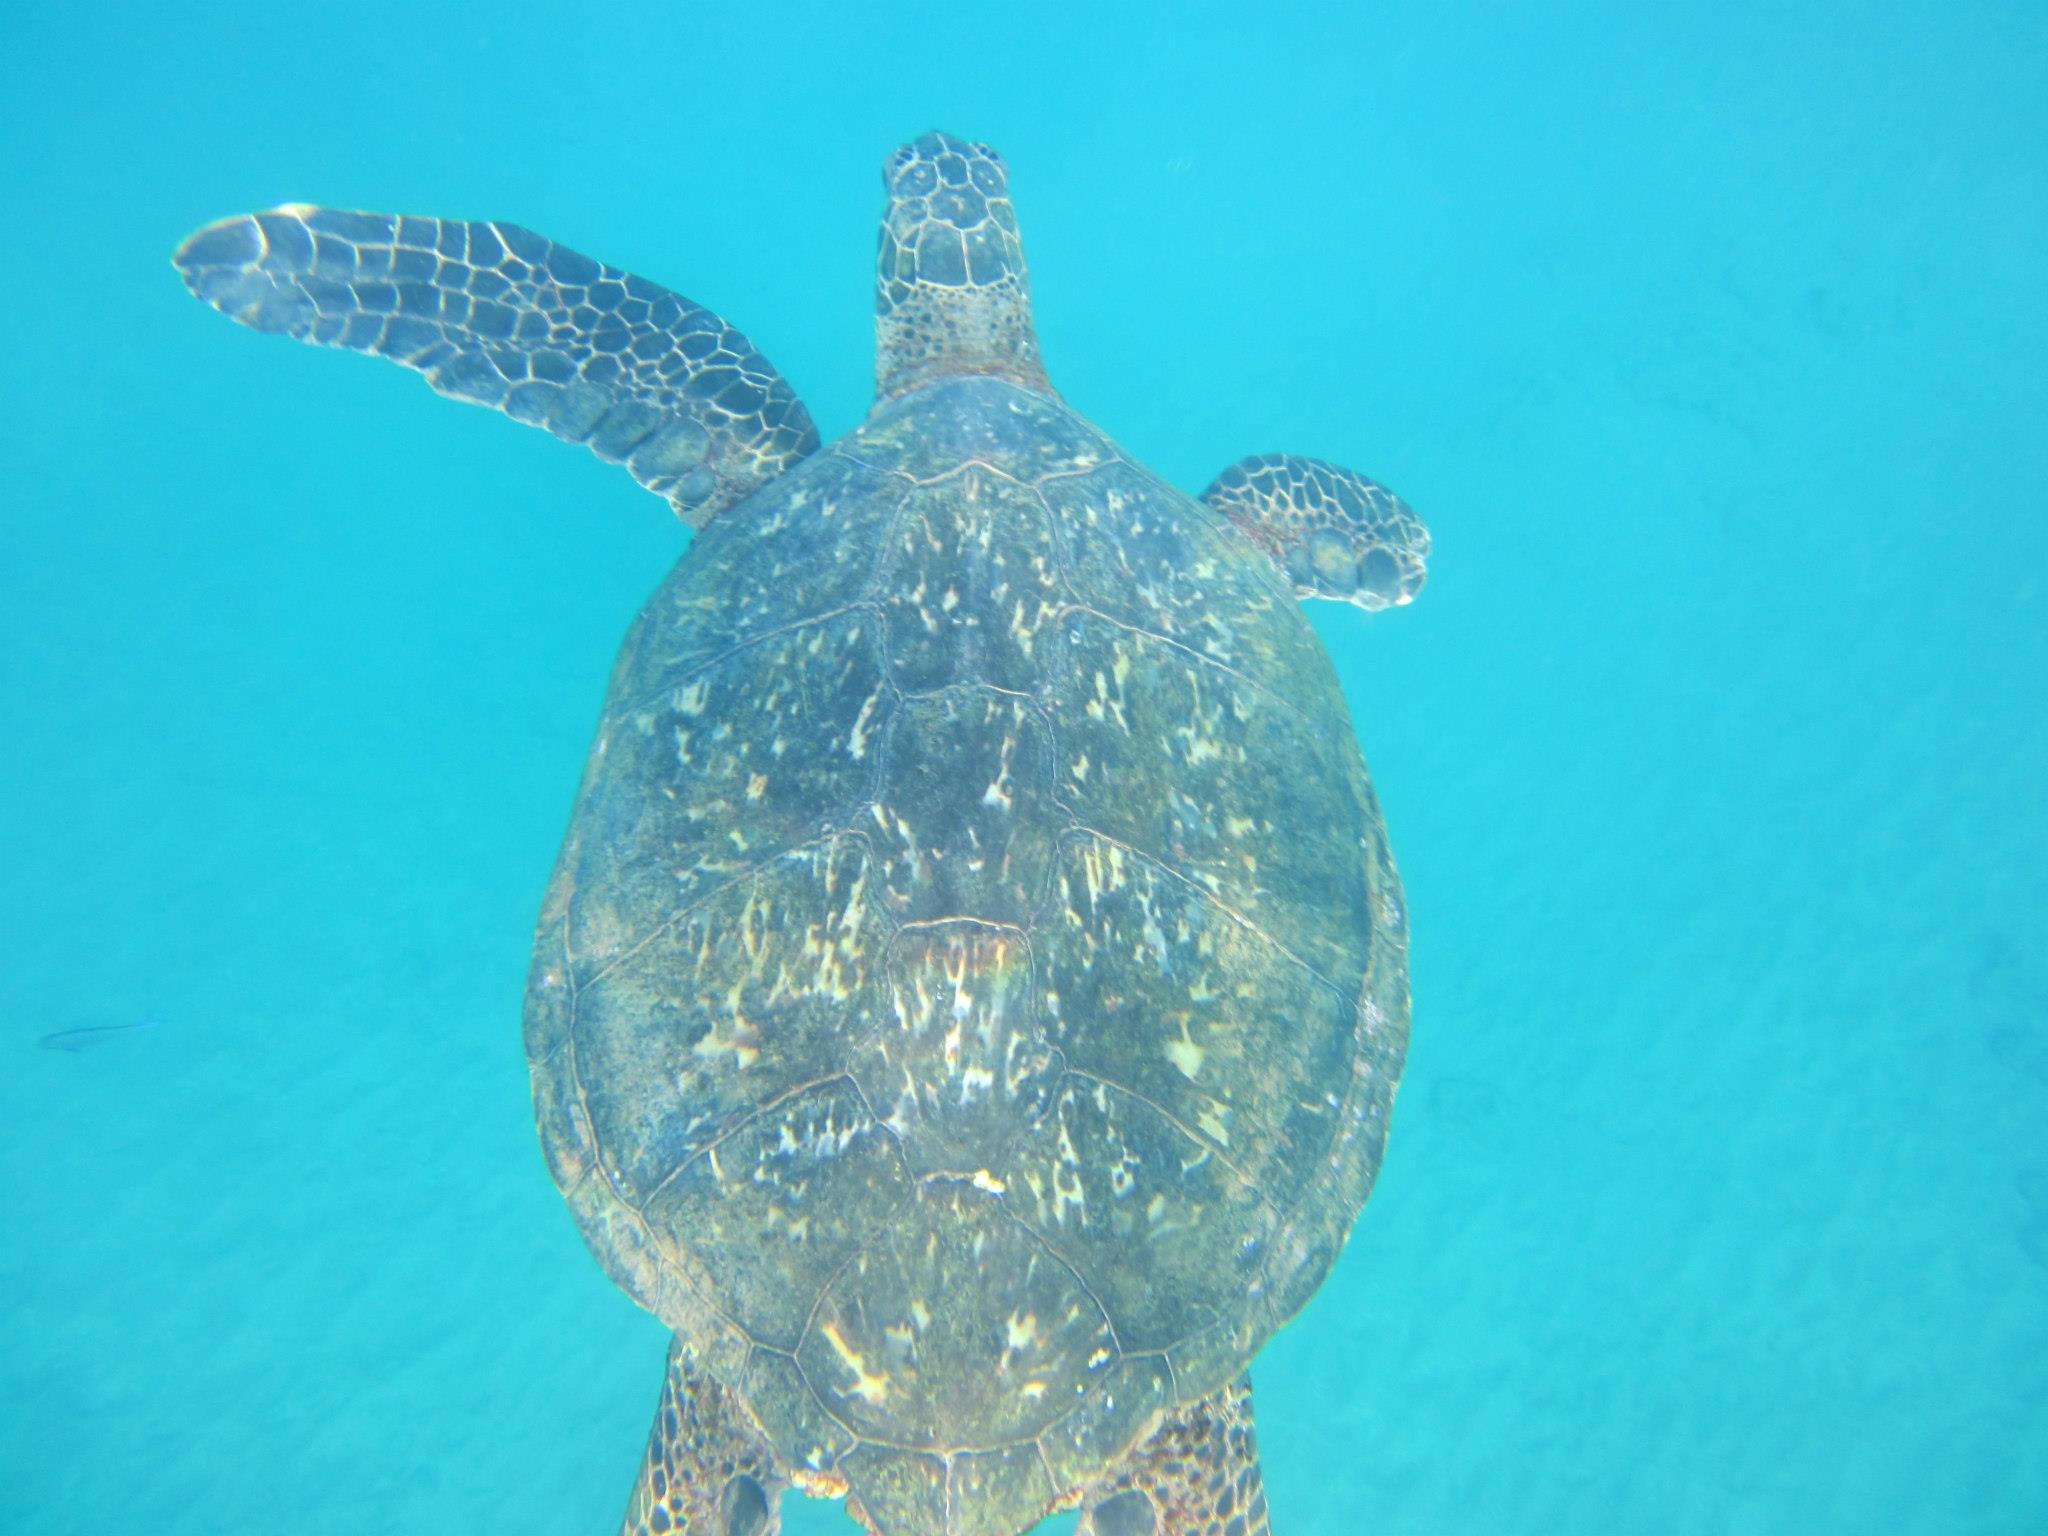
sea, animal, wildlife, underwater, tropical, biology, aquatic, turtle, sea turtle, reptile, fauna, life, marine, tortoise, vertebrate, creature, exotic, hawaiian, ecosystem, saltwater, undersea, organism, loggerhead, marine biology